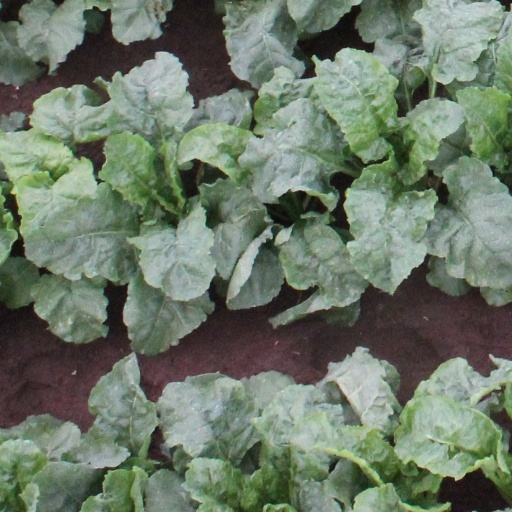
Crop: sugar beet